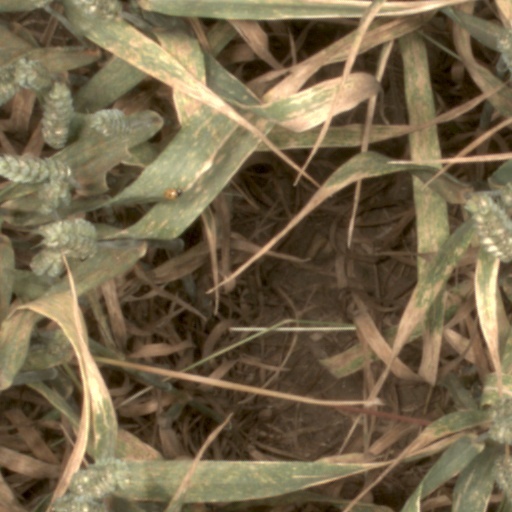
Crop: wheat